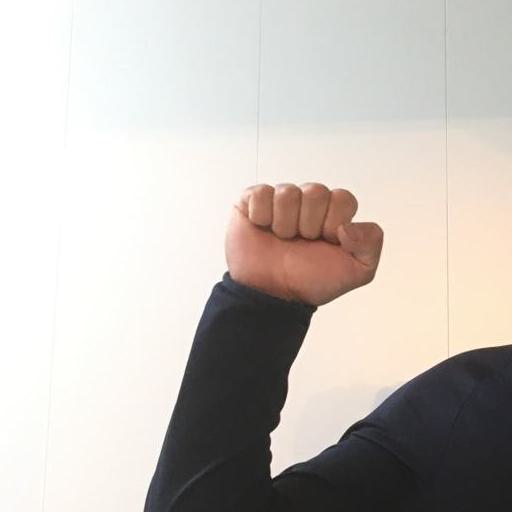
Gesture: fist